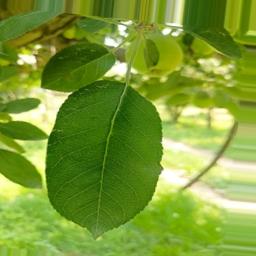
Label: Healthy